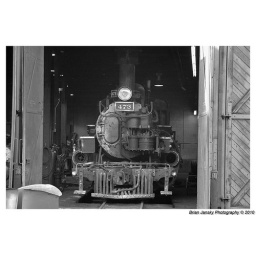
With its rounhouse doors open, the 473 takes in the mountain air.